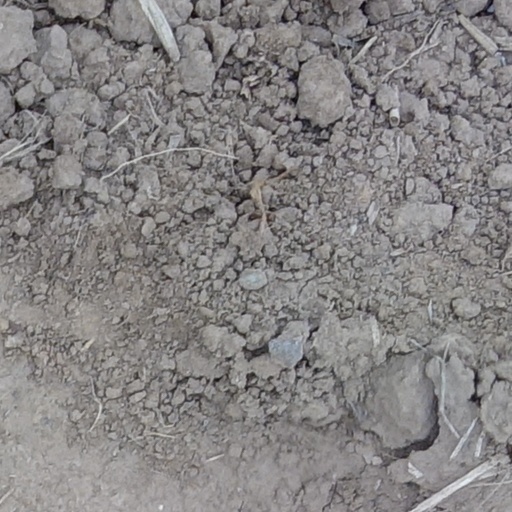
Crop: wheat